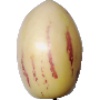
Label: pepino